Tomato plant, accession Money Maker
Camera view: tilt-top (135 deg); turntable rotation: 240 degrees
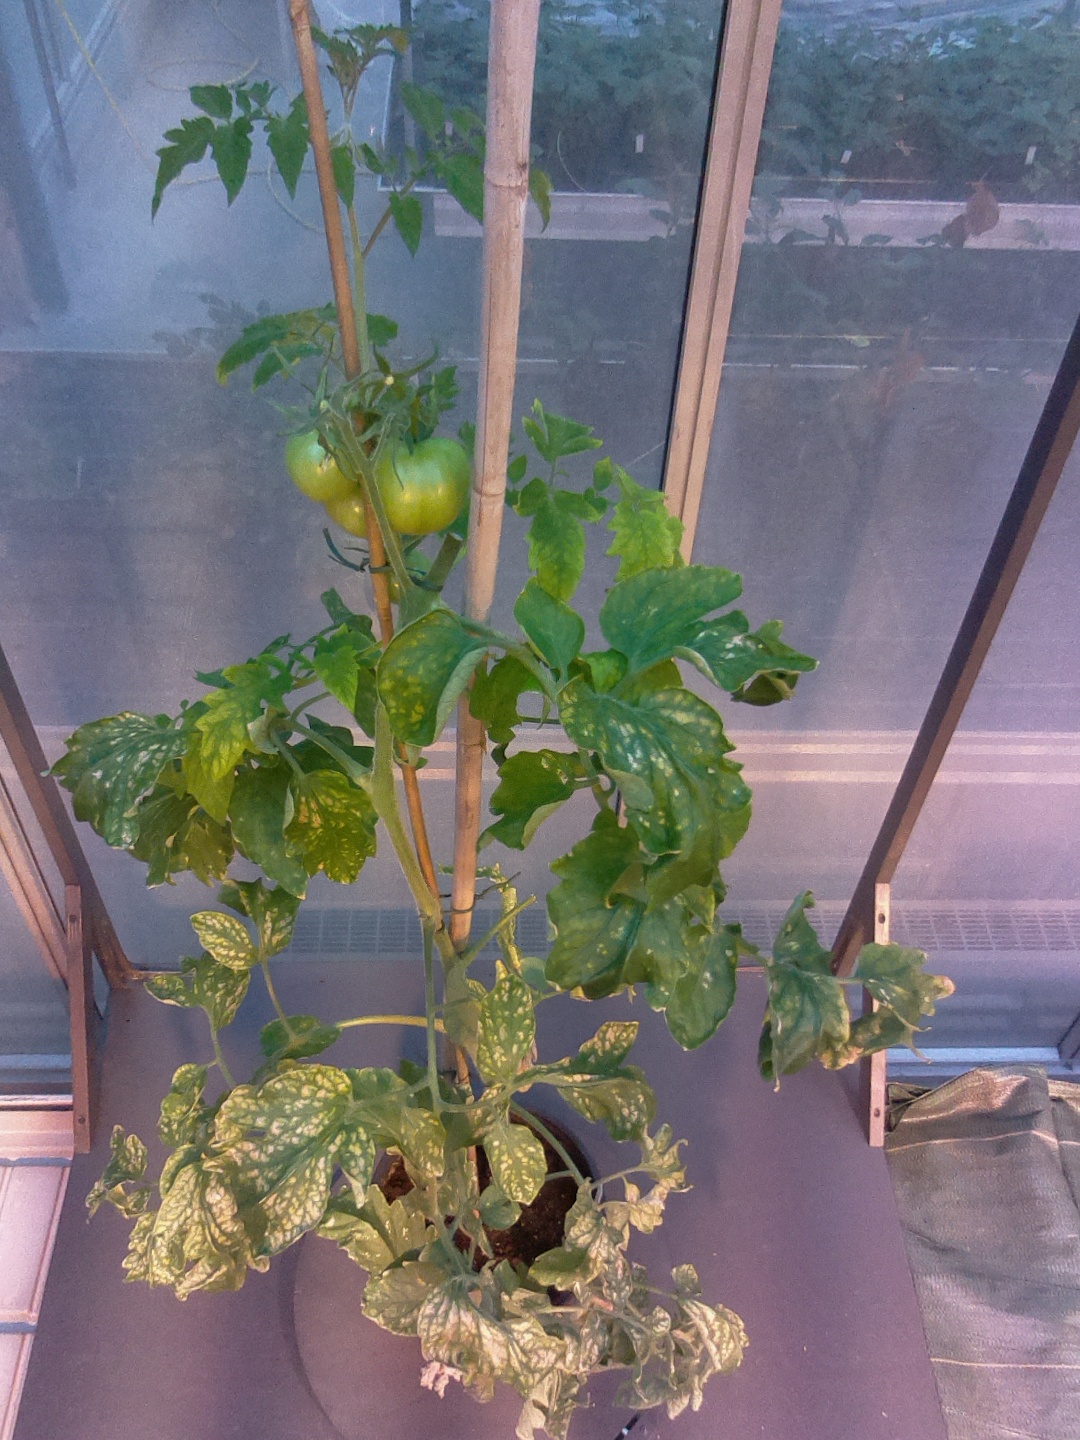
BBCH growth stage 75: 50%-60% of final fruit size